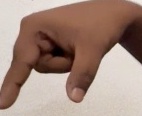
ASL sign: Q